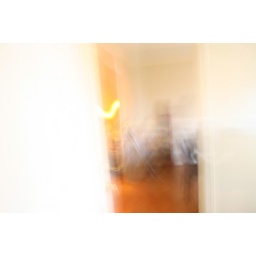
running through the house snapping pictures to show the mobility provided by the figure eight floor plan